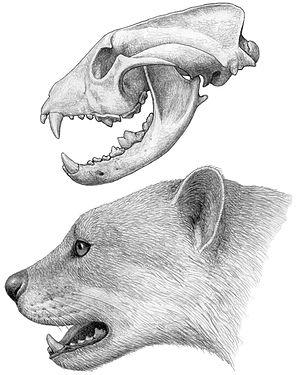
Les Simocyoninae constituent une sous-famille éteinte de mammifères de l'ordre des carnivores.